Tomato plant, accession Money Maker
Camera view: vertical (180 deg); turntable rotation: 120 degrees
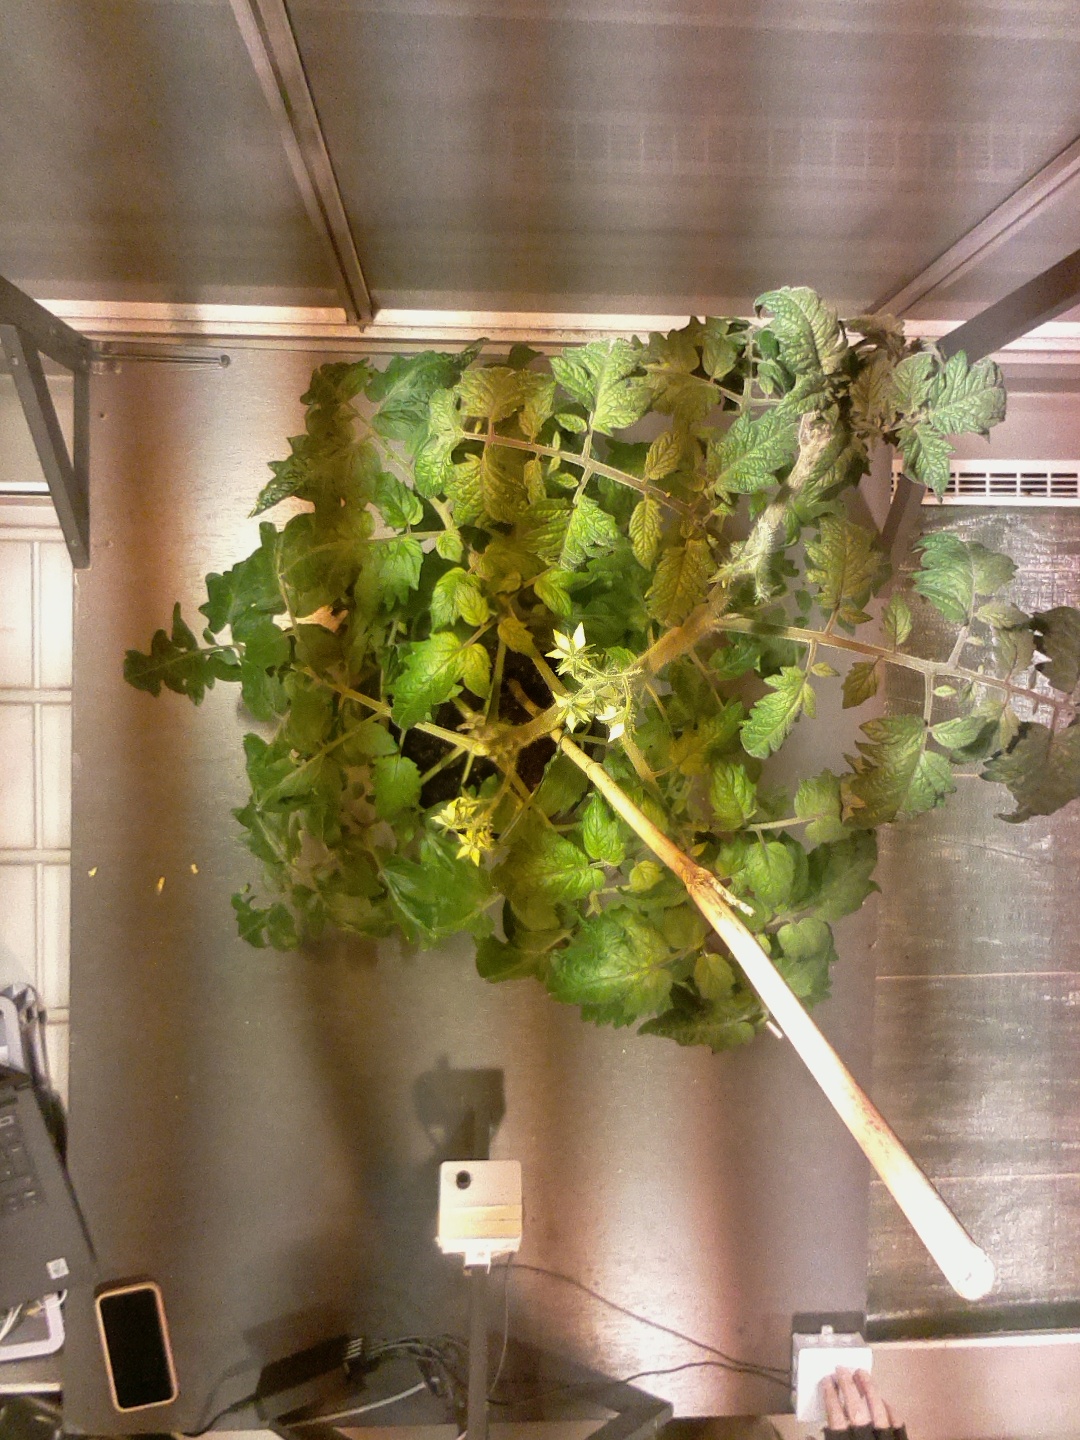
BBCH growth stage 68: Full flowering, 80%-90% of flowers open, more petals falling